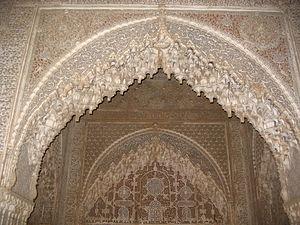
Une stalactite est un type de formation suspendu au plafond des grottes, souterrains, sources chaudes, ou des constructions humaines telles que maisons, ponts, mines, etc. N'importe quelle matière peut former des stalactites à condition qu'elle puisse être soluble, ou se déposer sous forme de colloïde, ou être en suspension, ou être fondue. Les stalactites peuvent être faites de lave, minéraux, boue, tourbe, poix, geysérite, etc. Une stalactite n'est donc pas nécessairement un spéléothème, bien qu'avec les pagothèmes, les spéléothèmes soient les formes les plus fréquentes de stalactite en raison du grand nombre de grottes calcaires. Lorsque les concrétions se forment en dehors des grottes, à la surface de structures en béton ou à base de mortier construites par l'homme, on parle parfois aussi en anglais de calthémite. L'origine de ce néologisme anglo-saxon rarement utilisé provient du latin calx "chaux" et du grec théma, "dépôt". Il désigne le plus souvent un dépôt cristallin de CaCO₃ formé par la dissolution de la portlandite suivi de sa précipitation sous forme de carbonate de calcium au contact du CO₂ atmosphérique.